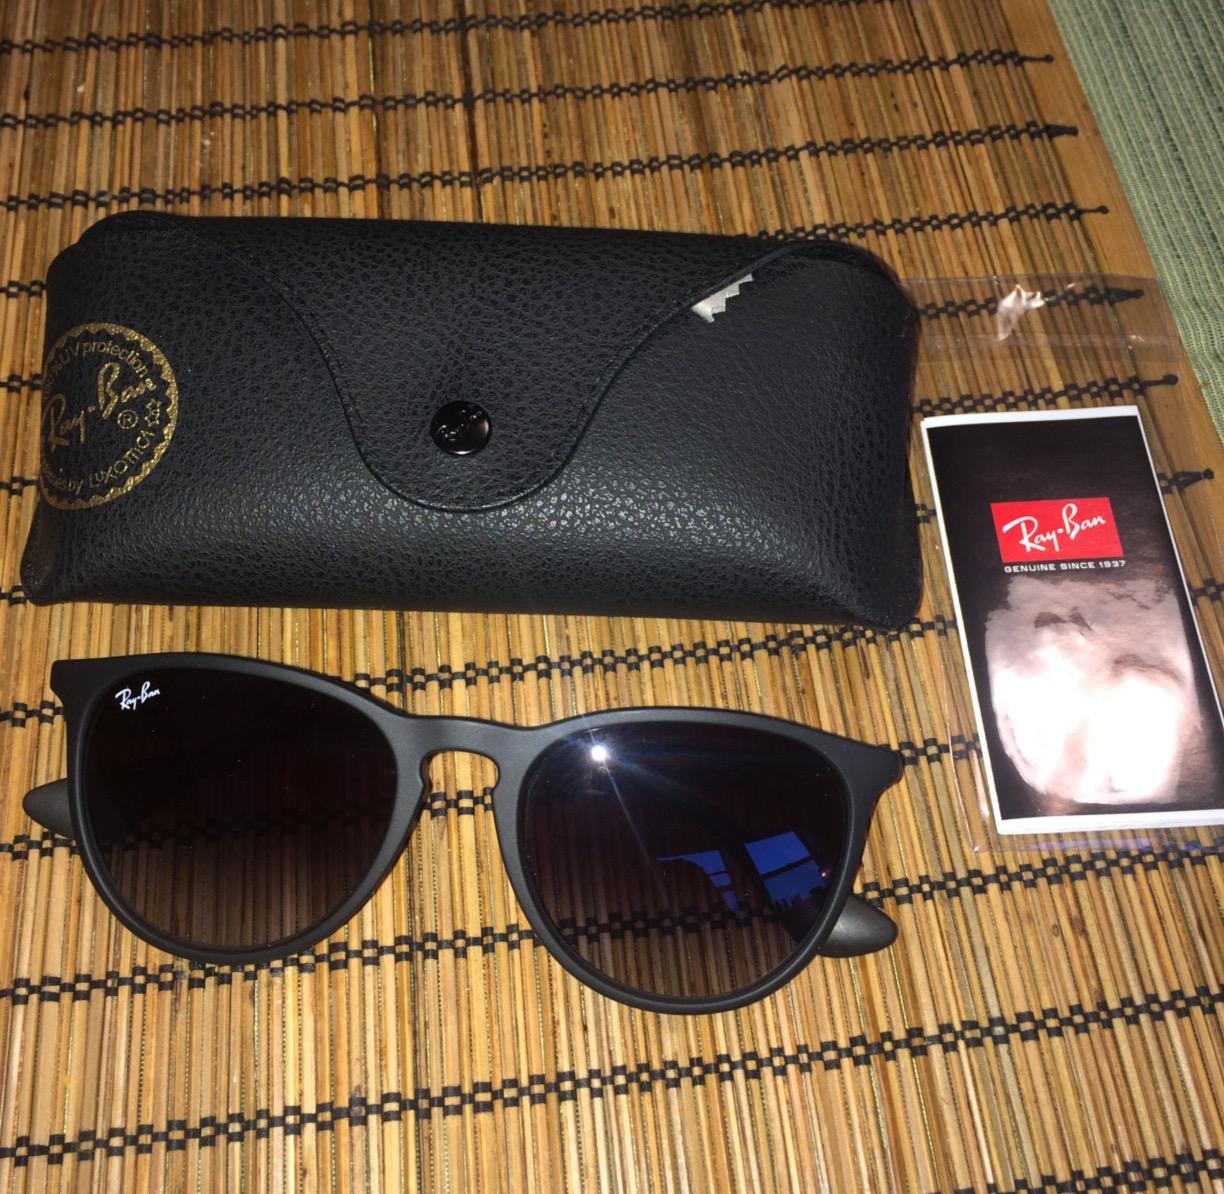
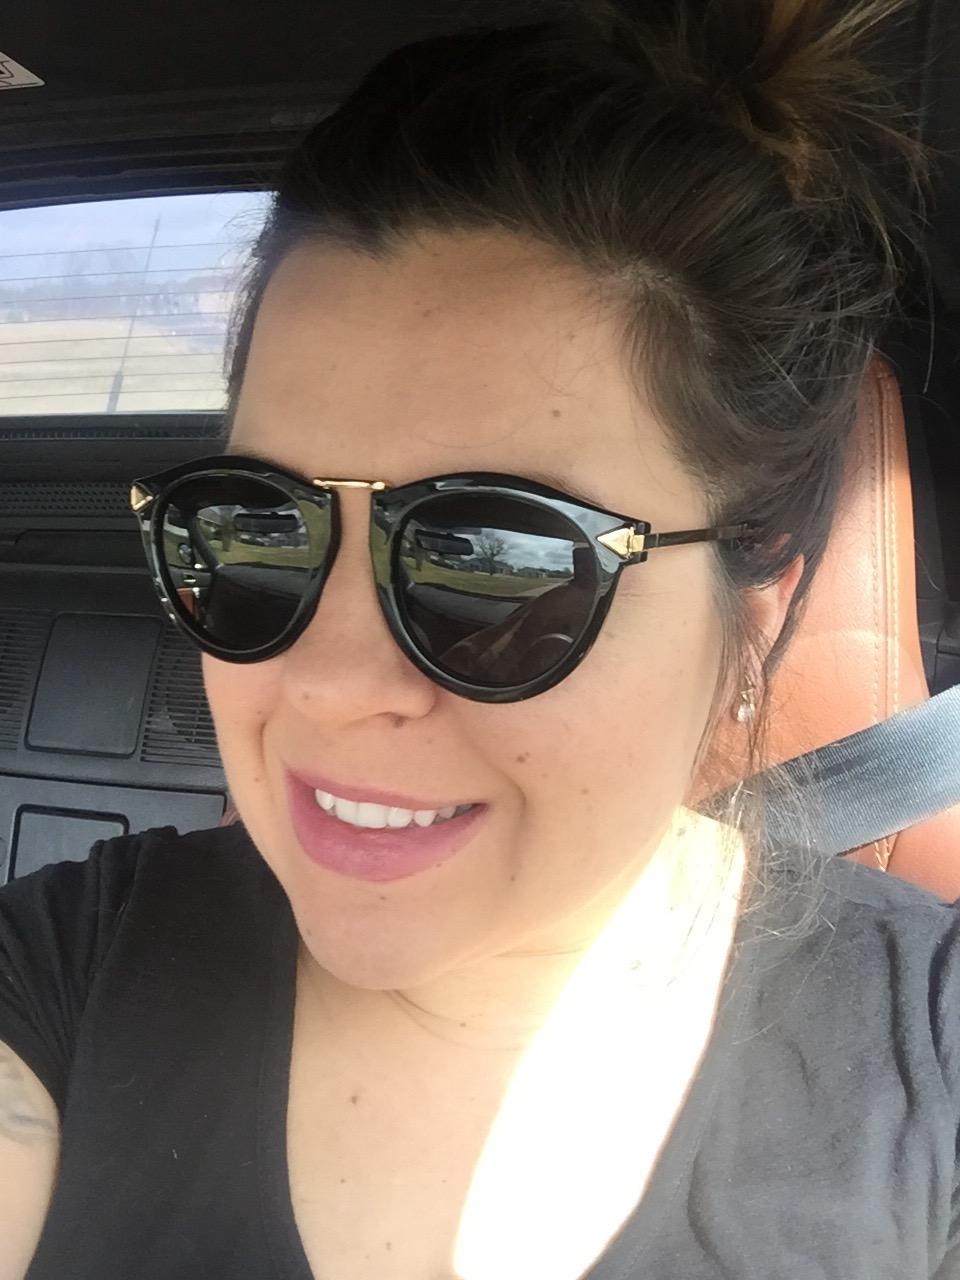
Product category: accessories_sunglasses
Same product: no